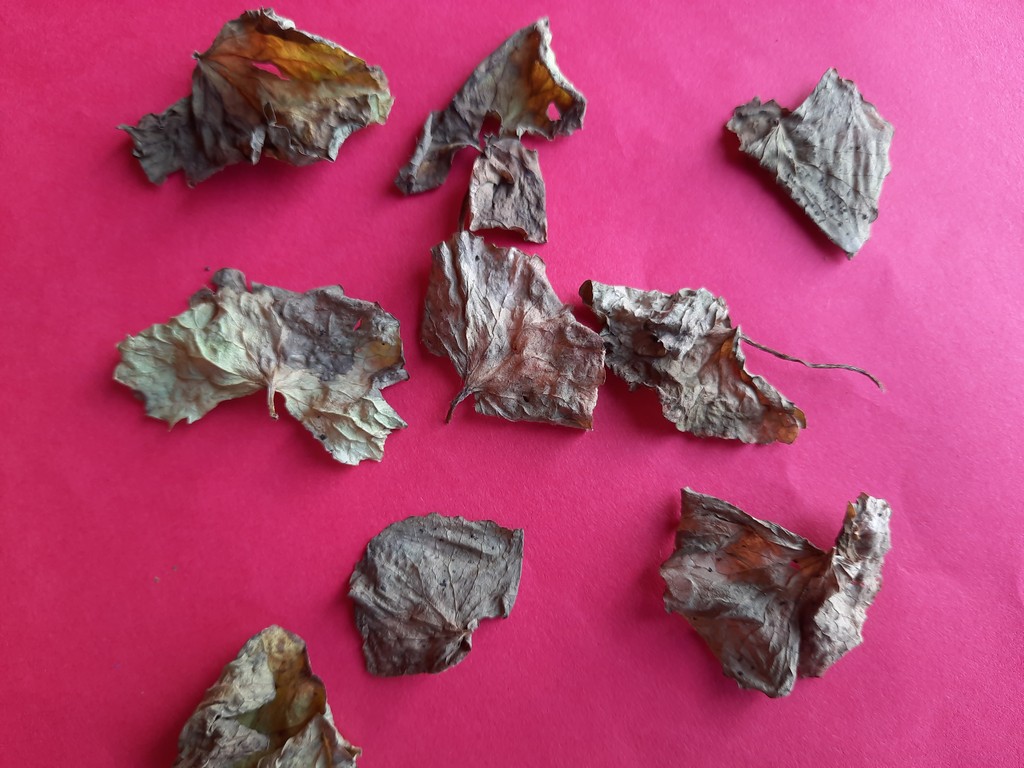
Label: Dried